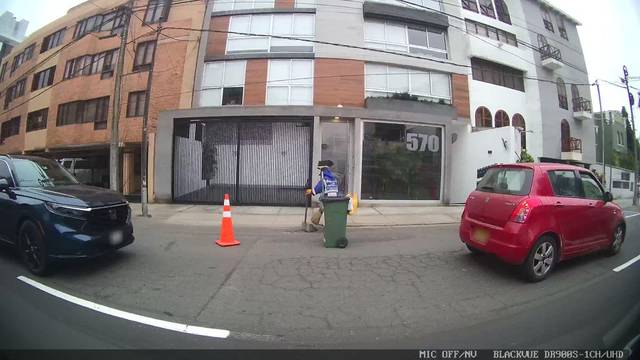
Region: Peru
Coordinates: -12.124, -77.036